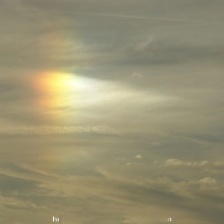
Cloud type: Cirrostratus